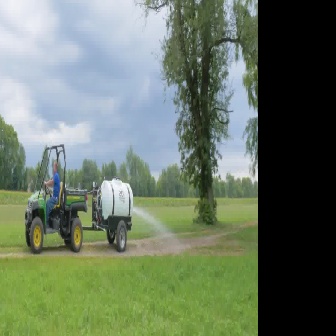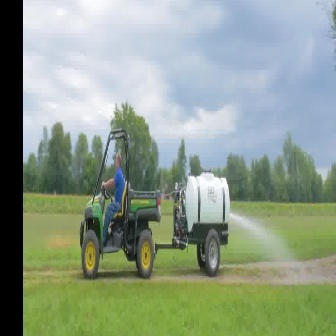
  Please identify the target specified by the bounding box [24,142,133,251] in the first image and locate it in the second image. Return the coordinates in [x_min,y_min,x_max,y_max] format.
Answer: [79,127,230,278]